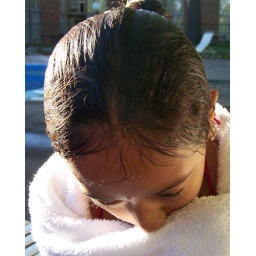
brown girl in white towel